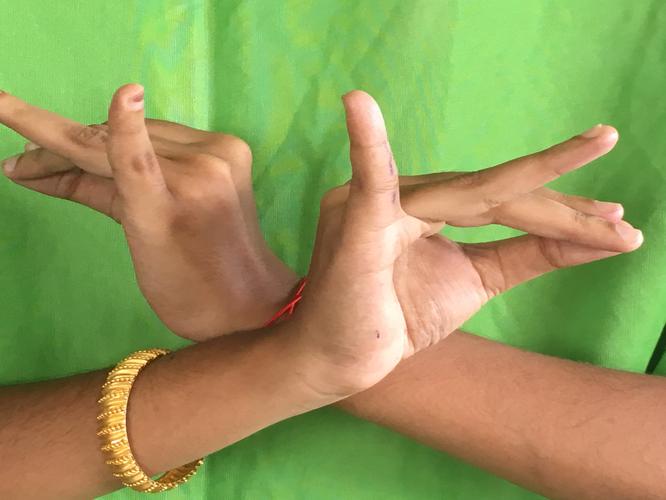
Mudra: Katakavardhana
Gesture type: double_hand